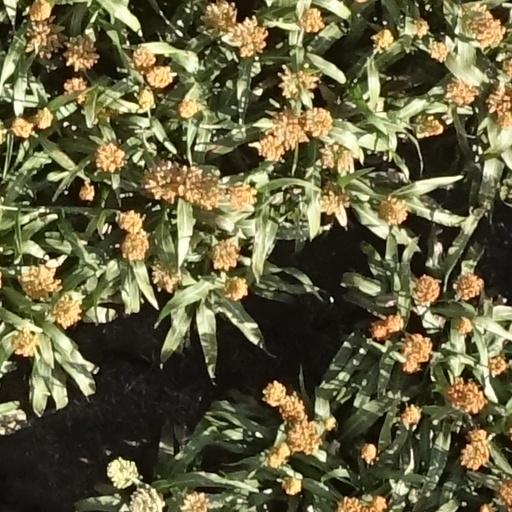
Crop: sorghum